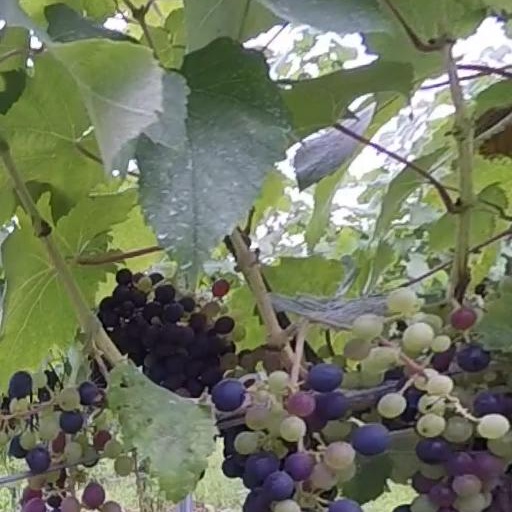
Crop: grape